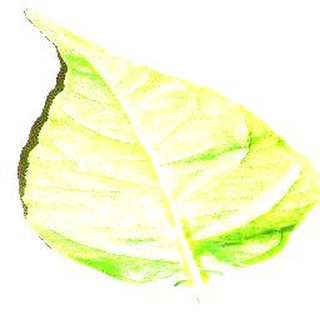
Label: healthy_bell_pepper